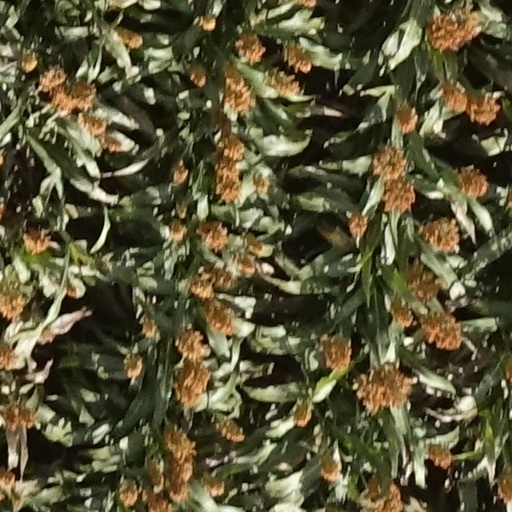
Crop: sorghum